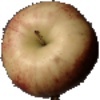
Label: red_apple